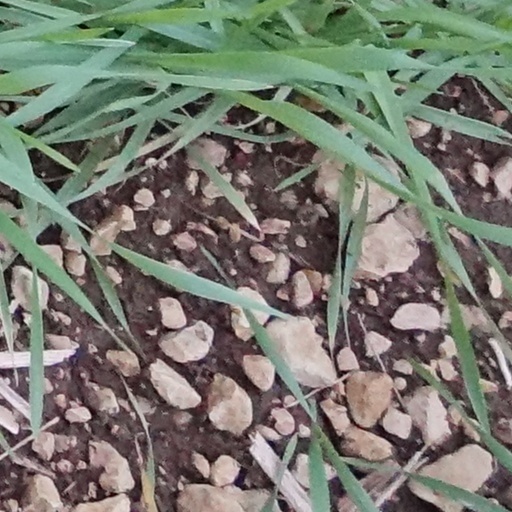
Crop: wheat